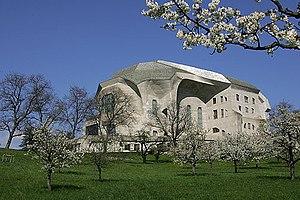
Le Goetheanum de Dornach